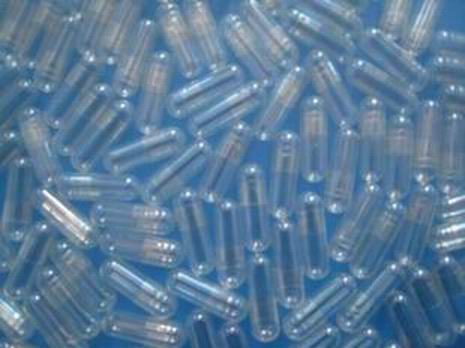
Label: plastic